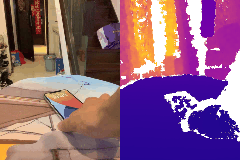
Label: cellphone